Máximo Gómez

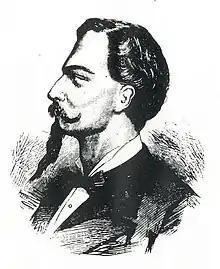
Drawing of Máximo Gómez in 1868

On October 25, 1868, during the Battle of Pino de Baire, Gómez led a machete charge on foot, ambushing a Spanish column and obliterating it; the Spanish suffered 233 casualties. The Spanish Army was terrified of the charges because most were infantry troops, mainly conscripts, who were fearful of being cut down by the machetes. Because the Cuban Army always lacked sufficient munitions, the usual combat technique was to shoot once and then charge the Spanish.